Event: Nepal Earthquake
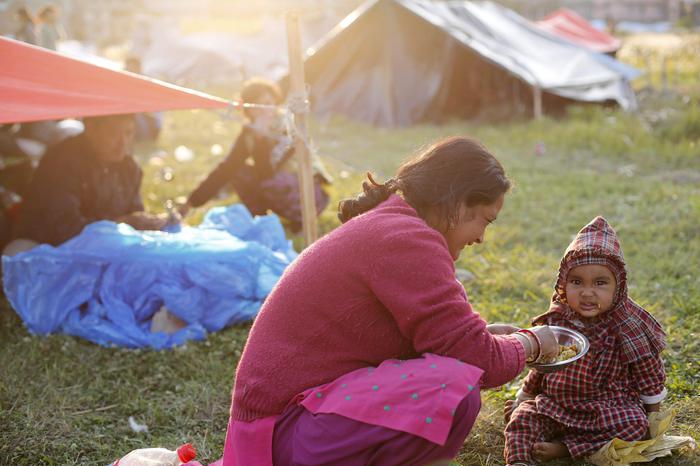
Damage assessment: no_damage